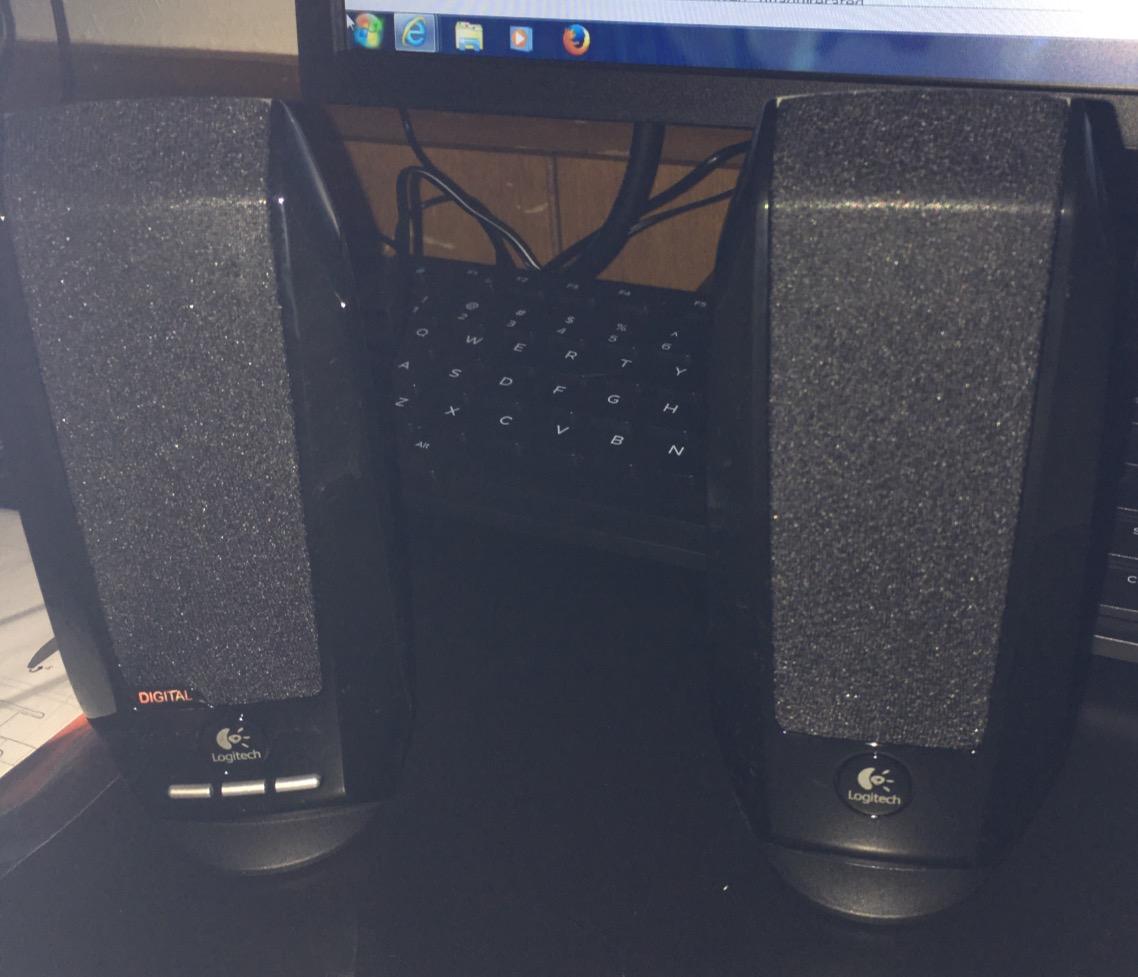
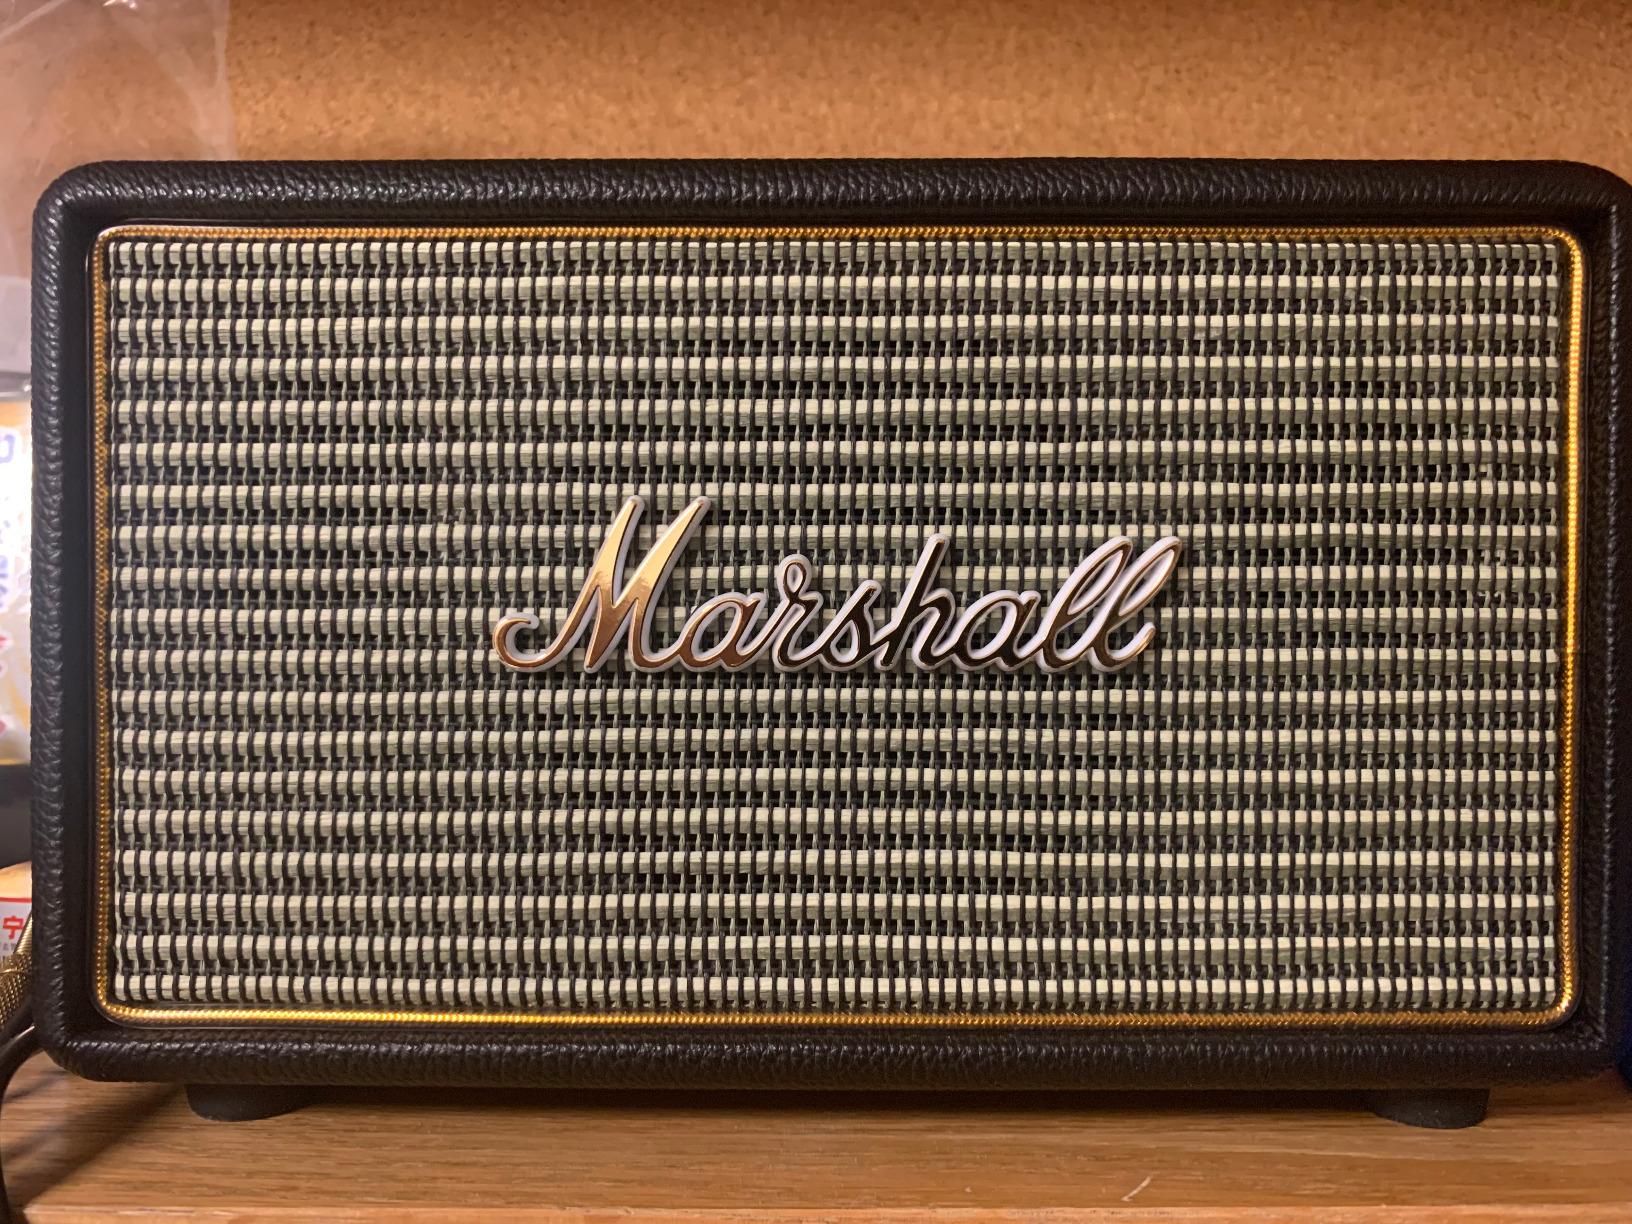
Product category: speaker
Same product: no